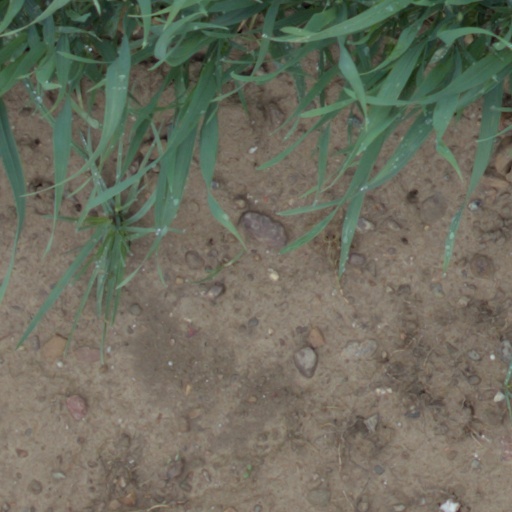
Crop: wheat